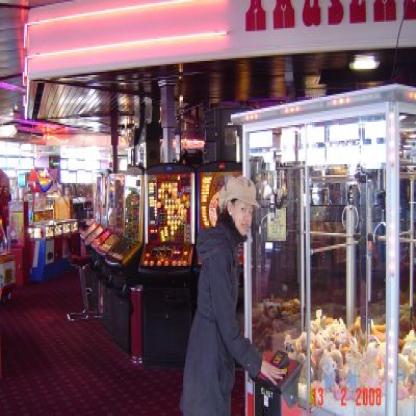
Scene: Indoor